Arizona Public Service Co. v. Snead

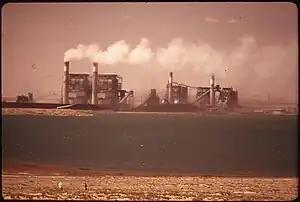
New Mexico attempted to tax the electricity generated and exported out-of-state from the Four Corners Generating Station, shown in a 1972 photograph.

The Supreme Court reversed the New Mexico Supreme Court, holding that the New Mexico energy tax was invalid under the Supremacy Clause since it violated 15 U.S.C. § 391. The Court noted that the statute was directed specifically at a state tax on generation or transmission of electricity and not on the overall tax burden of electric companies. As the New Mexico Electrical Energy Tax on generation ensured locally consumed electricity had no tax burden, it violated that statute. The Court stated that Congress, in enacting the ban on these types of state taxes and against the New Mexico tax in particular, had broad authority under the Commerce Clause to regulate interstate commerce, as the Court had held in cases such as "Katzenbach v. McClung", "Heart of Atlanta Motel Inc. v. United States", and "Wickard v. Filburn".